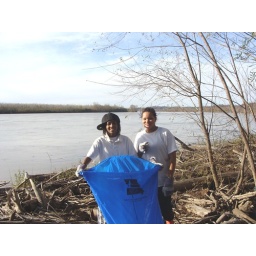
These girls quickly filled two huge bags of trash. photo by John Reid.